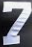
Number: 7